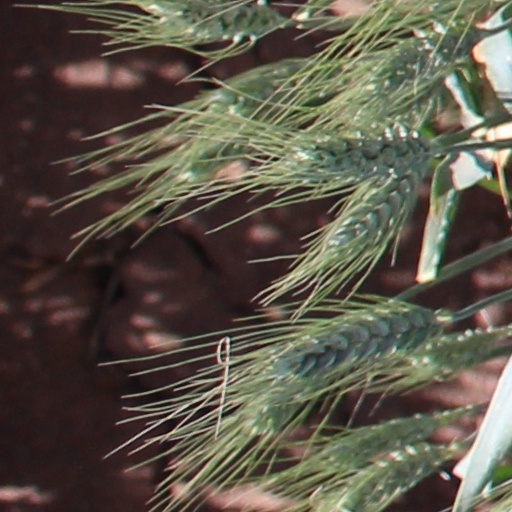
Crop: wheat